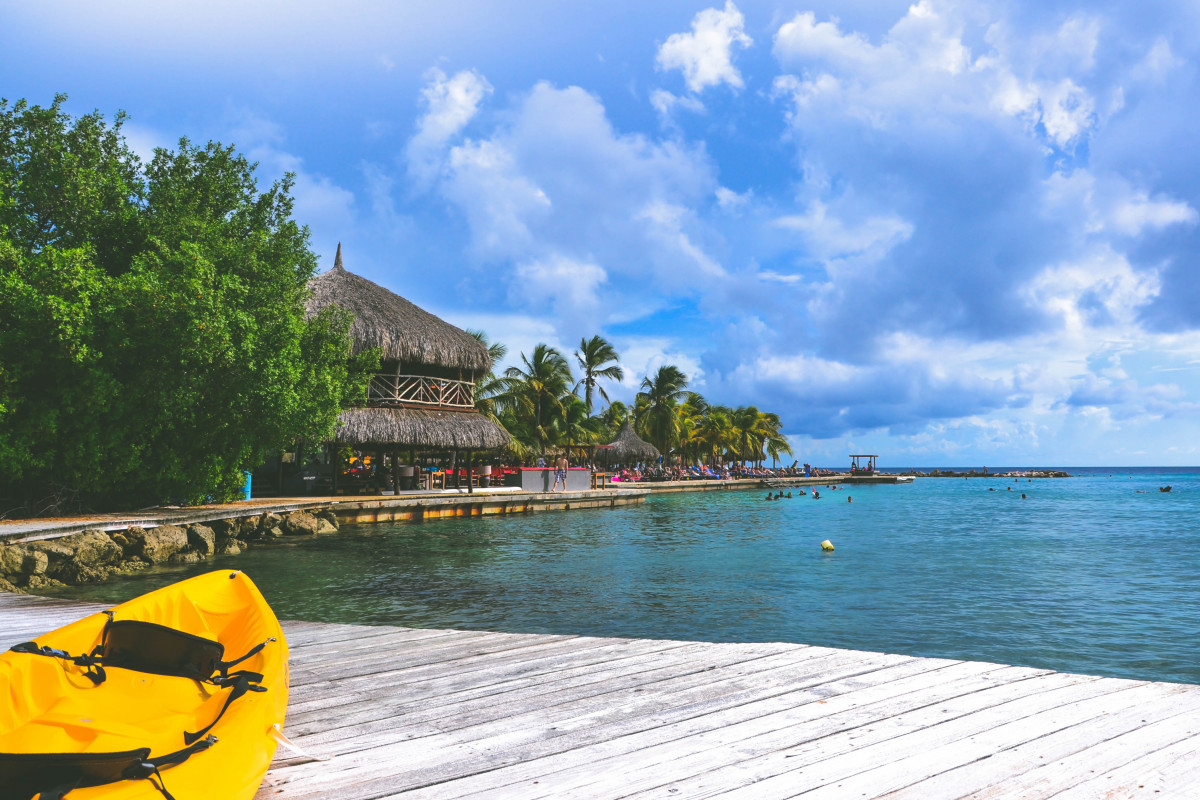
Tags: sea, coast, boat, shore, vacation, vehicle, lagoon, bay